Expressways of India

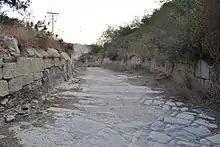
Preserved segment of the Grand Trunk Road between Margalla and Kala Chitta in modern-day Pakistan.

While major roads in the Indian subcontinent existed as early as 29th Century BCE in the Indus Valley, the long Grand Trunk Road built by the Mauryans during 4th century BCE and later maintained by others, is one of the earliest examples of highest class road infrastructure in India. In 1934, Indian Roads Congress (IRC) was formed to overlook development and research of roads in India and envisioned to achieve a road density of 16 km per 100 km of land pre-independence. It was not until in 1995 when National Highways Authority of India (NHAI) was established as an autonomous body to develop, maintain and manage India's road network through National Highways. NHAI would later build and operate various expressways in the country.